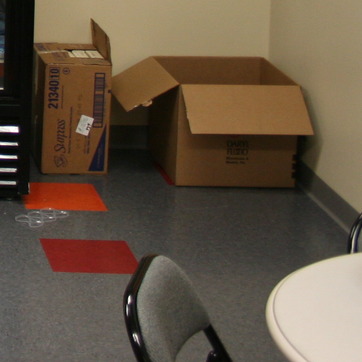
Material: paper